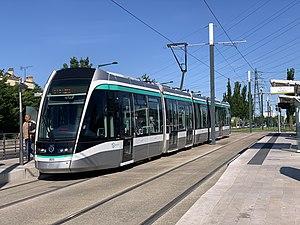
Station de tramway Blumenthal, ligne 8 du tramway d'Île-de-France, Épinay-sur-Seine.